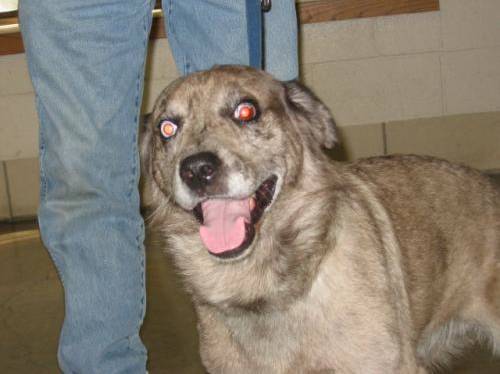
Label: dog